SS-Green Light Racing

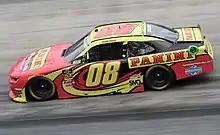
The No. 08 in 2019

In 2018, it was announced that Gray Gaulding would drive the 08 full-time in 2019. In April's MoneyLion 300 at Talladega Superspeedway, Gaulding finished a career-best second.